Greg Proops

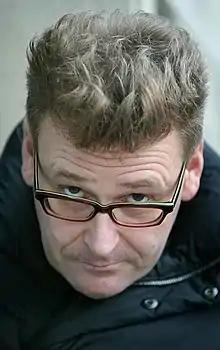
Proops in 2007

Since 2010, Proops has hosted a podcast called "The Smartest Man In The World", often together with his wife Jennifer Canaga, in which he talks about current events, celebrity culture, and his personal life, usually in front of a live audience. Before "Smartest Man", Proops hosted a podcast called "The Greg Proops Experiment".